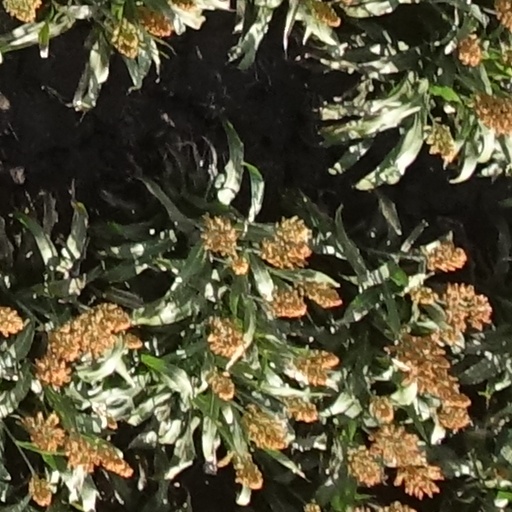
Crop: sorghum